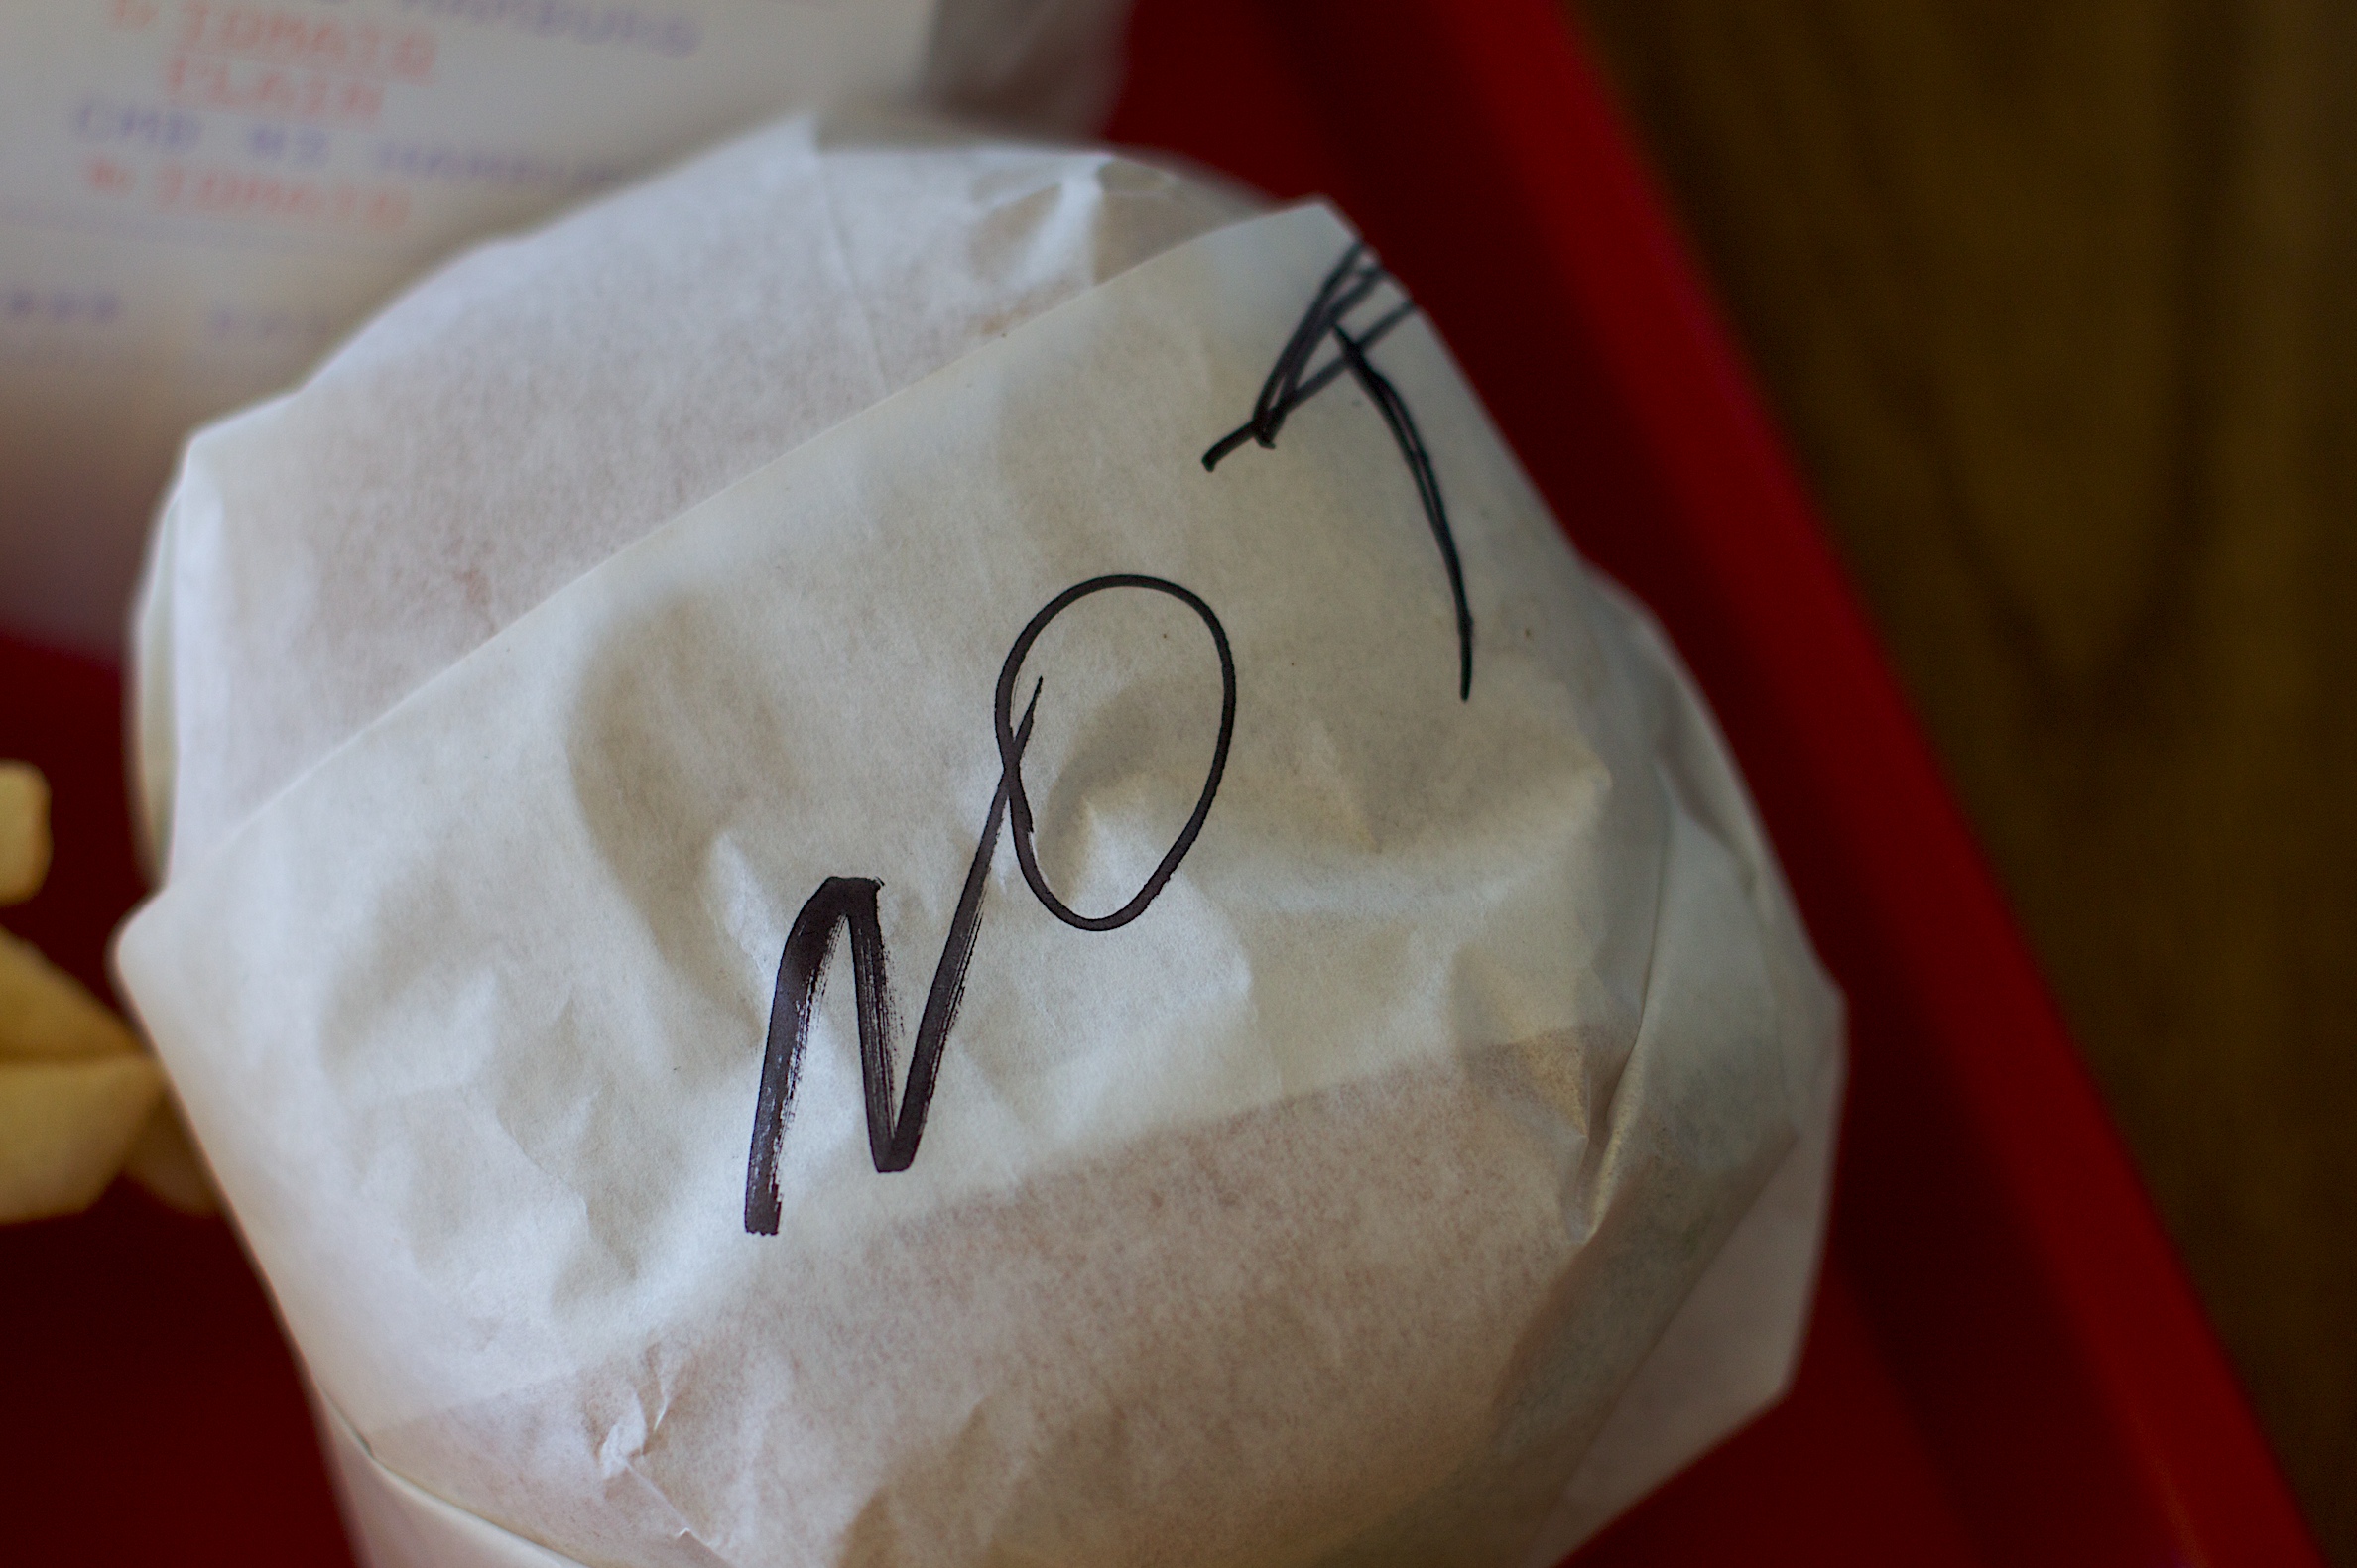
white, flower, material, textile, art, texas, shape, tooth, sweetness, waco, flavor